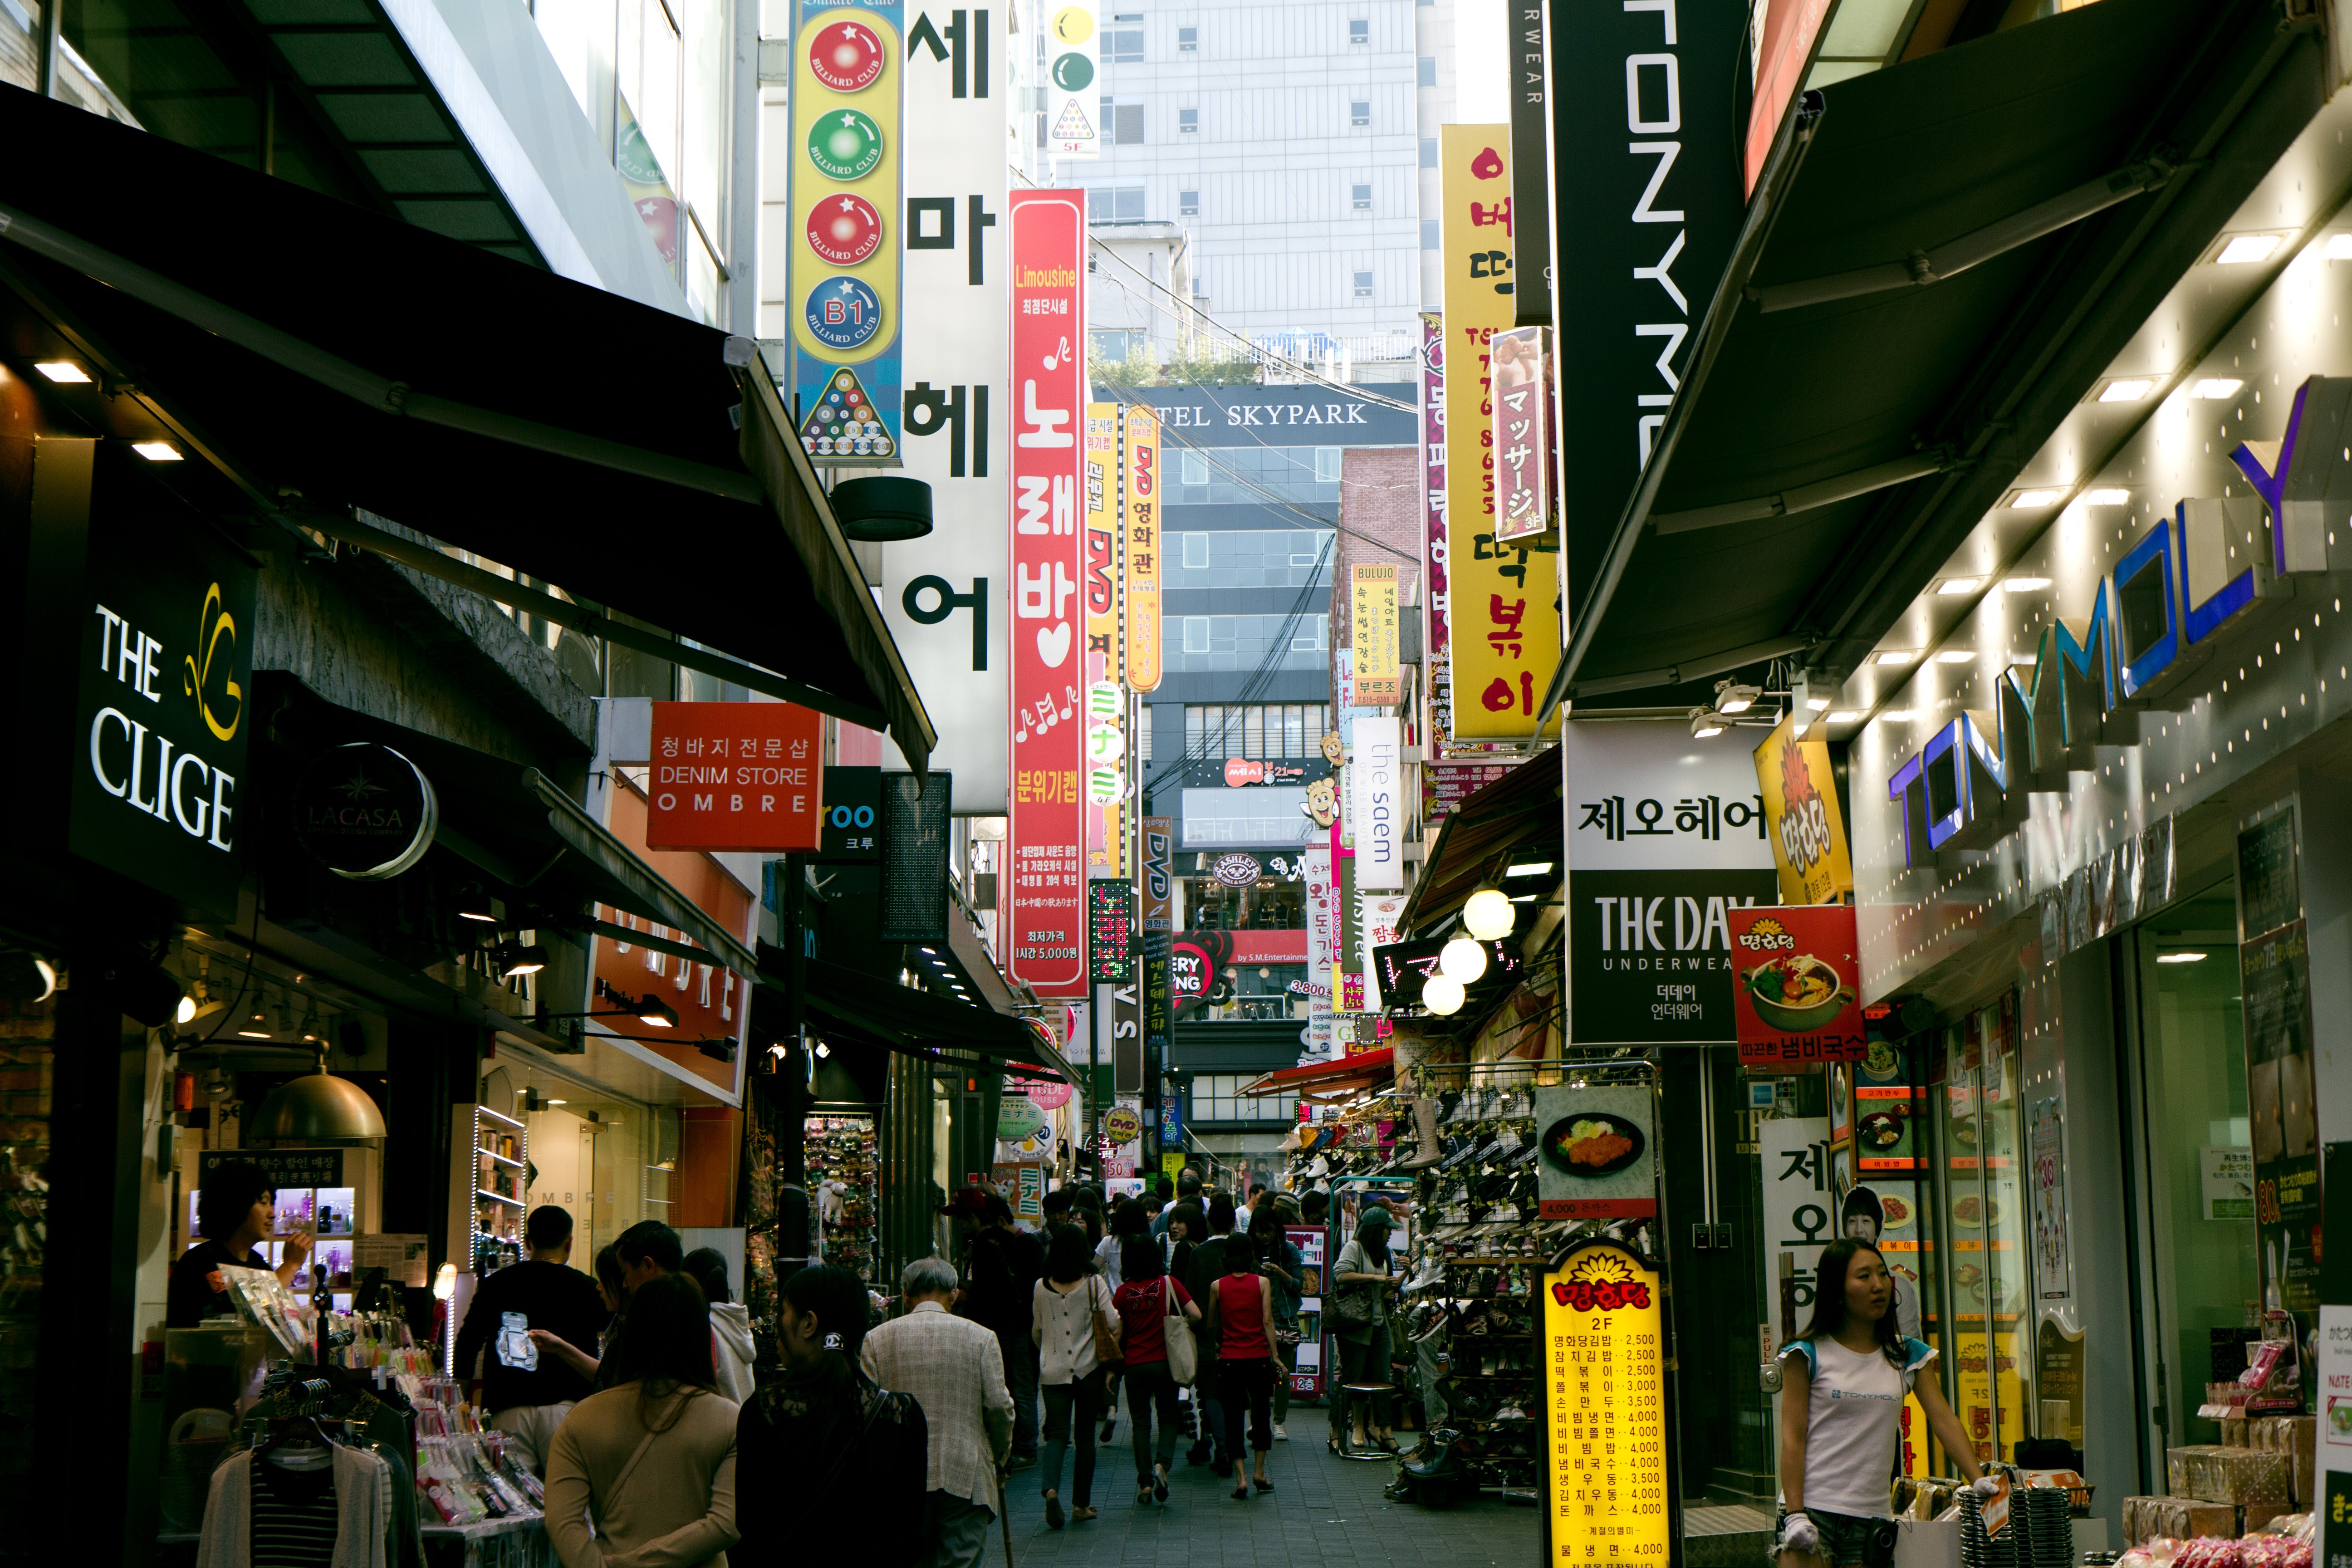
pedestrian, architecture, structure, road, street, building, city, urban, crowd, cityscape, downtown, travel, construction, tower, scenic, scenery, landmark, bazaar, market, exterior, metropolitan, shopping, modern, public transport, south, korea, engineering, design, buildings, infrastructure, metropolis, architectural, seoul, neighbourhood, architecture design, korean, shopping mall, urban area, namdaemun, human settlement, myeongdong